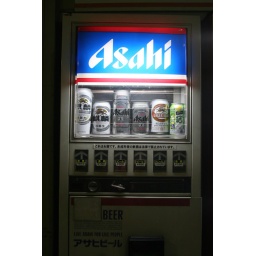
Would never see a beer vending machine outside on a street in America